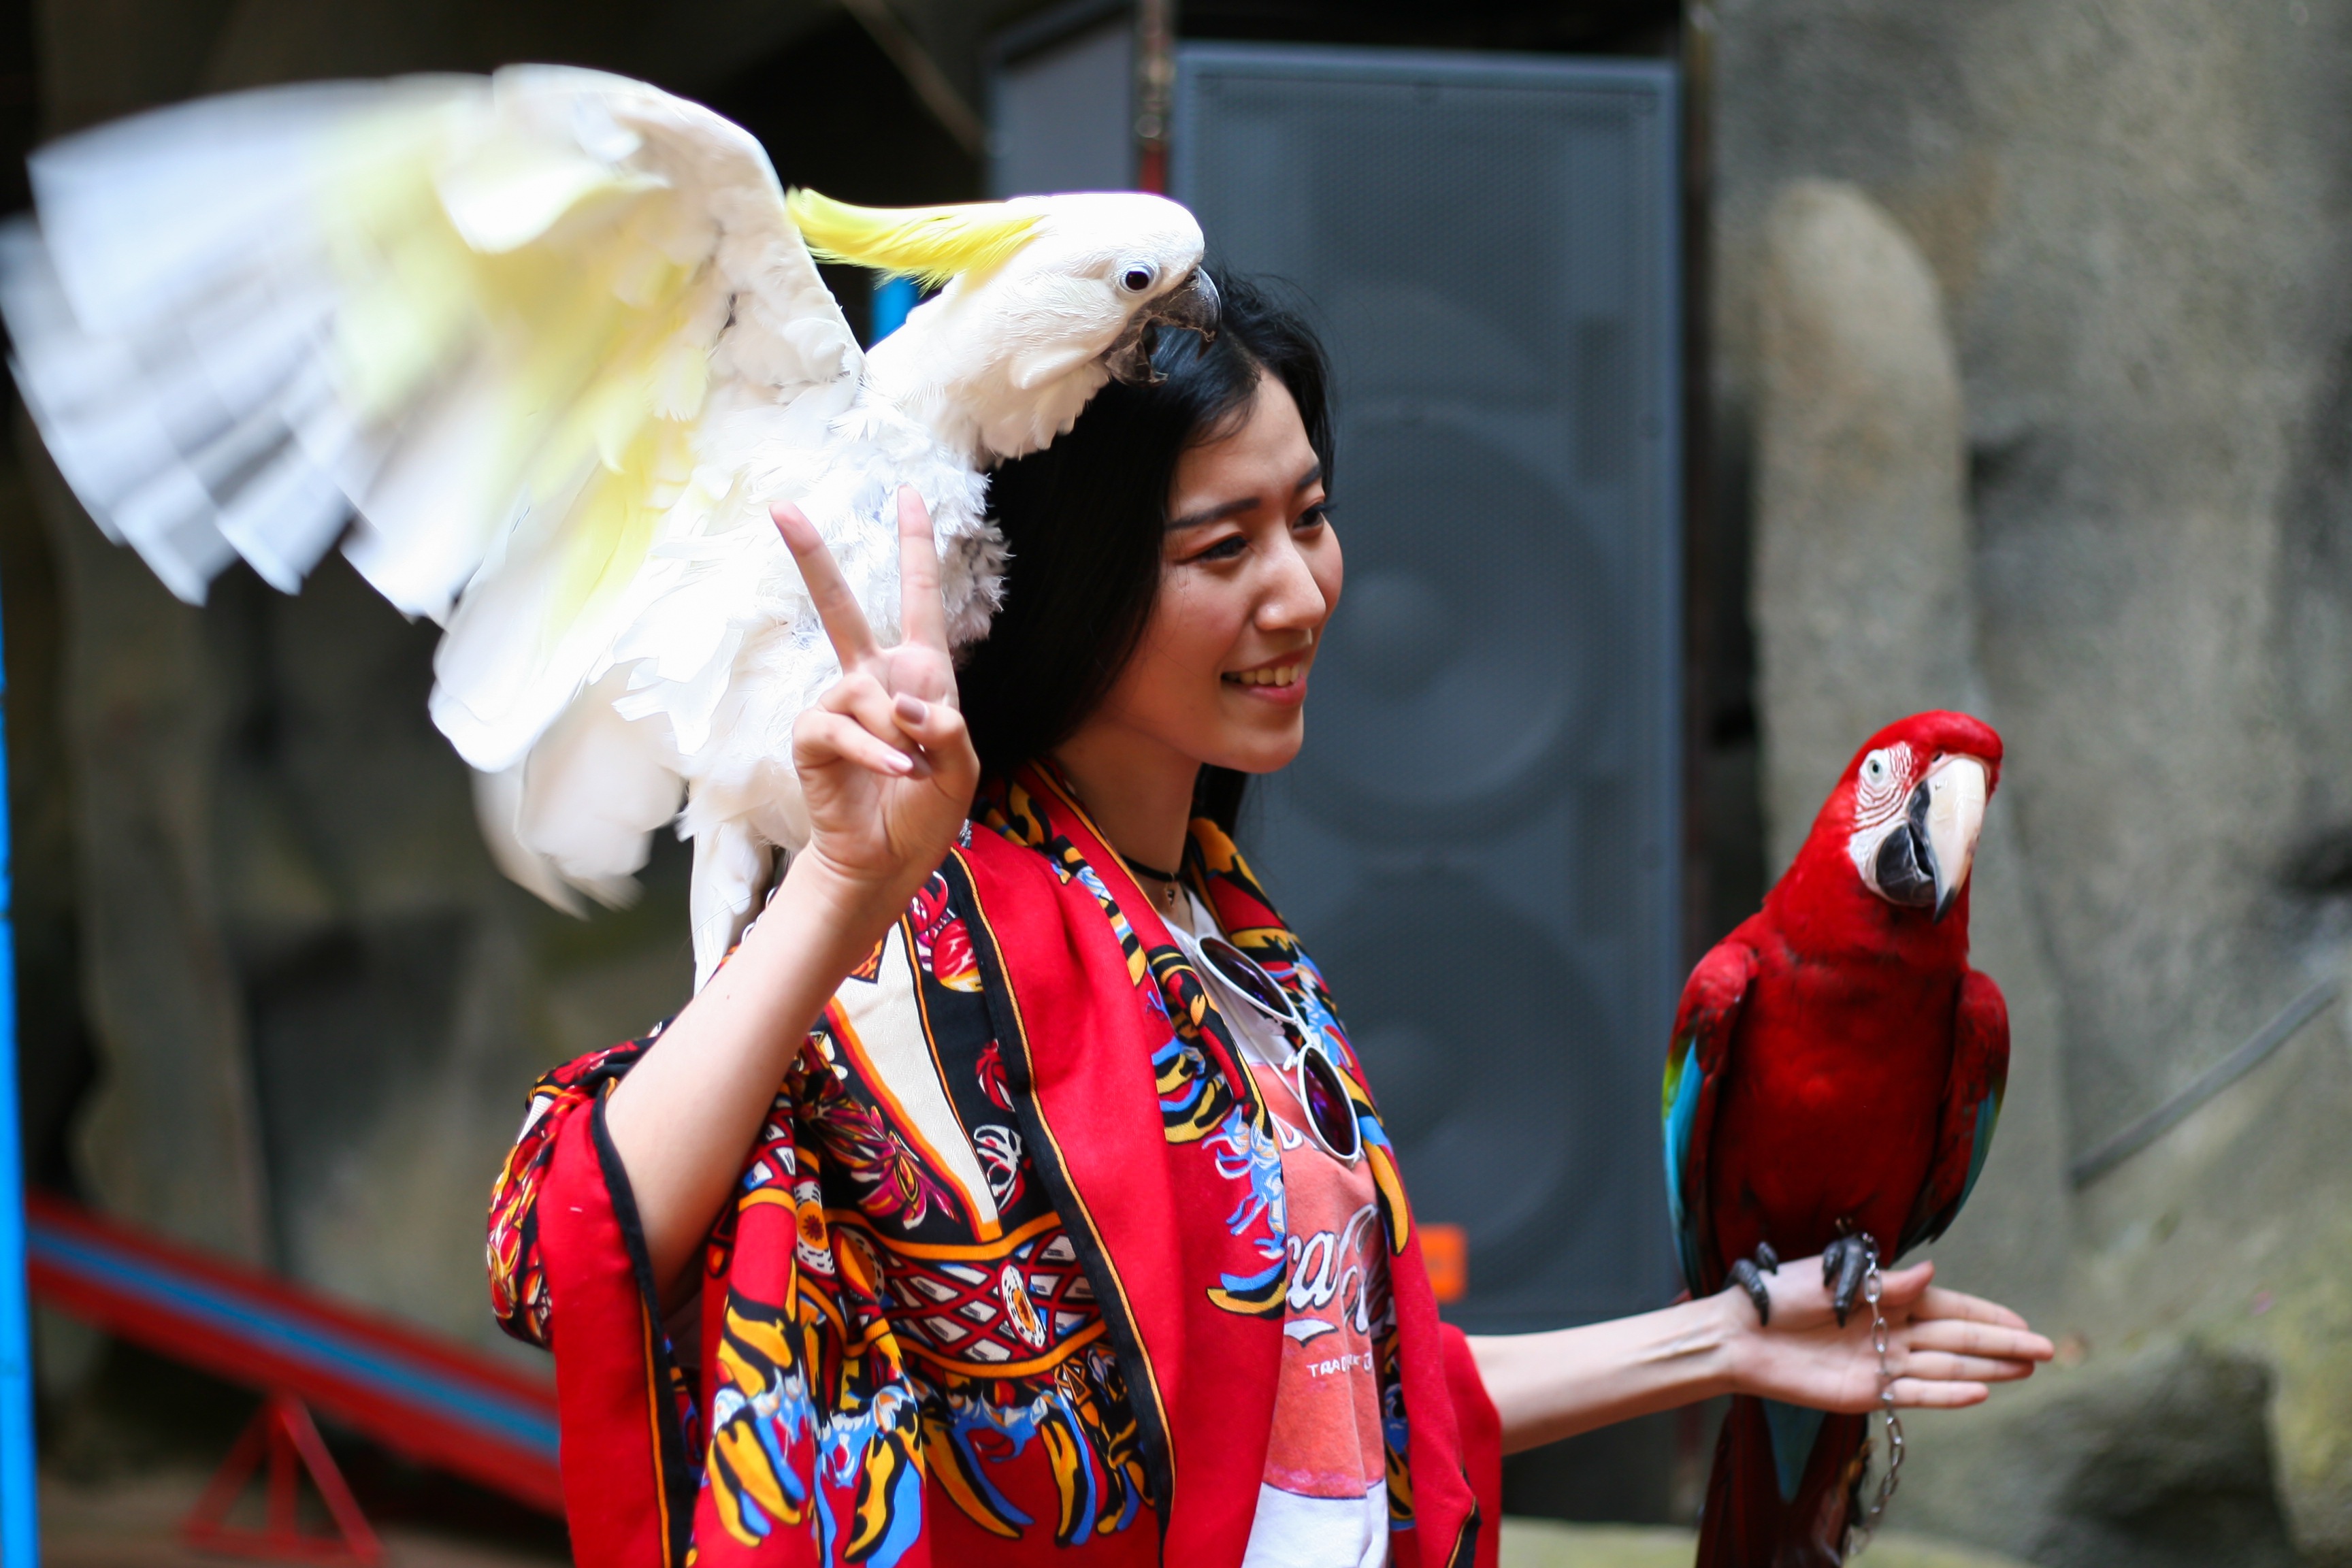
girl, photo, asian, dance, spring, red, carnival, color, asia, performance art, festival, circus, tradition, costume, china, parrots